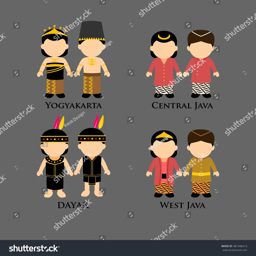
boys and girls in traditional costume .